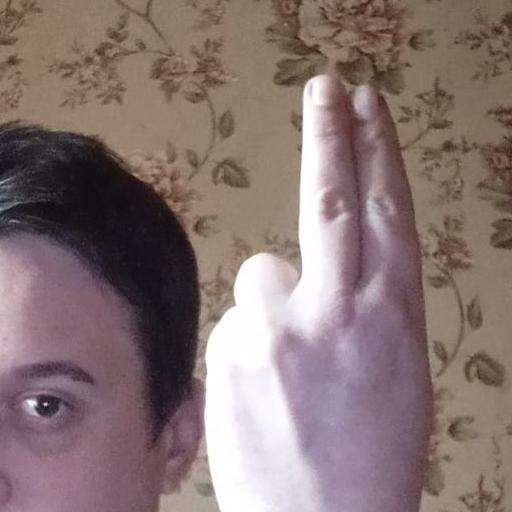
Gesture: two_up_inverted